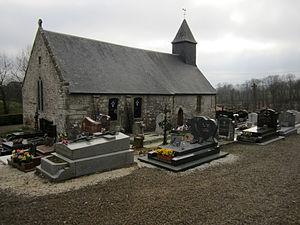
Saint-Jean-du-Corail-des-Bois, Manche
Saint-Jean-du-Corail-des-Bois est une commune française, située dans le département de la Manche en région Normandie, peuplée de 71 habitants.